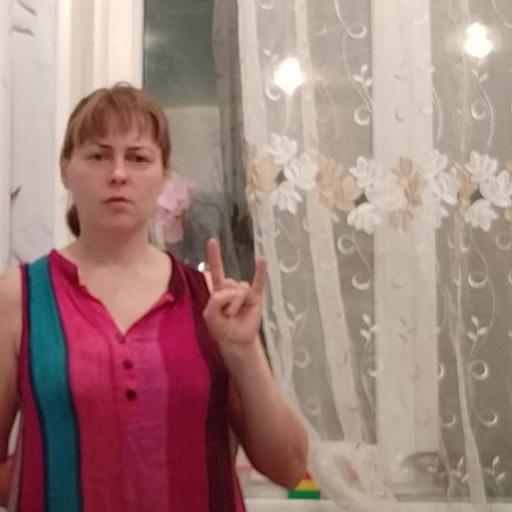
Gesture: rock